FSO Syrena Sport

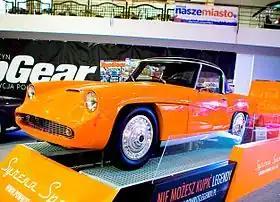
1960 FSO Syrena Sport

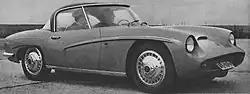
Syrena Sport

The FSO Syrena Sport was a Polish Concept cars sports car designed and built in the late 1950s by a group of engineers at the Fabryka Samochodów Osobowych FSO, which due to economic and political reasons never went into mass production.